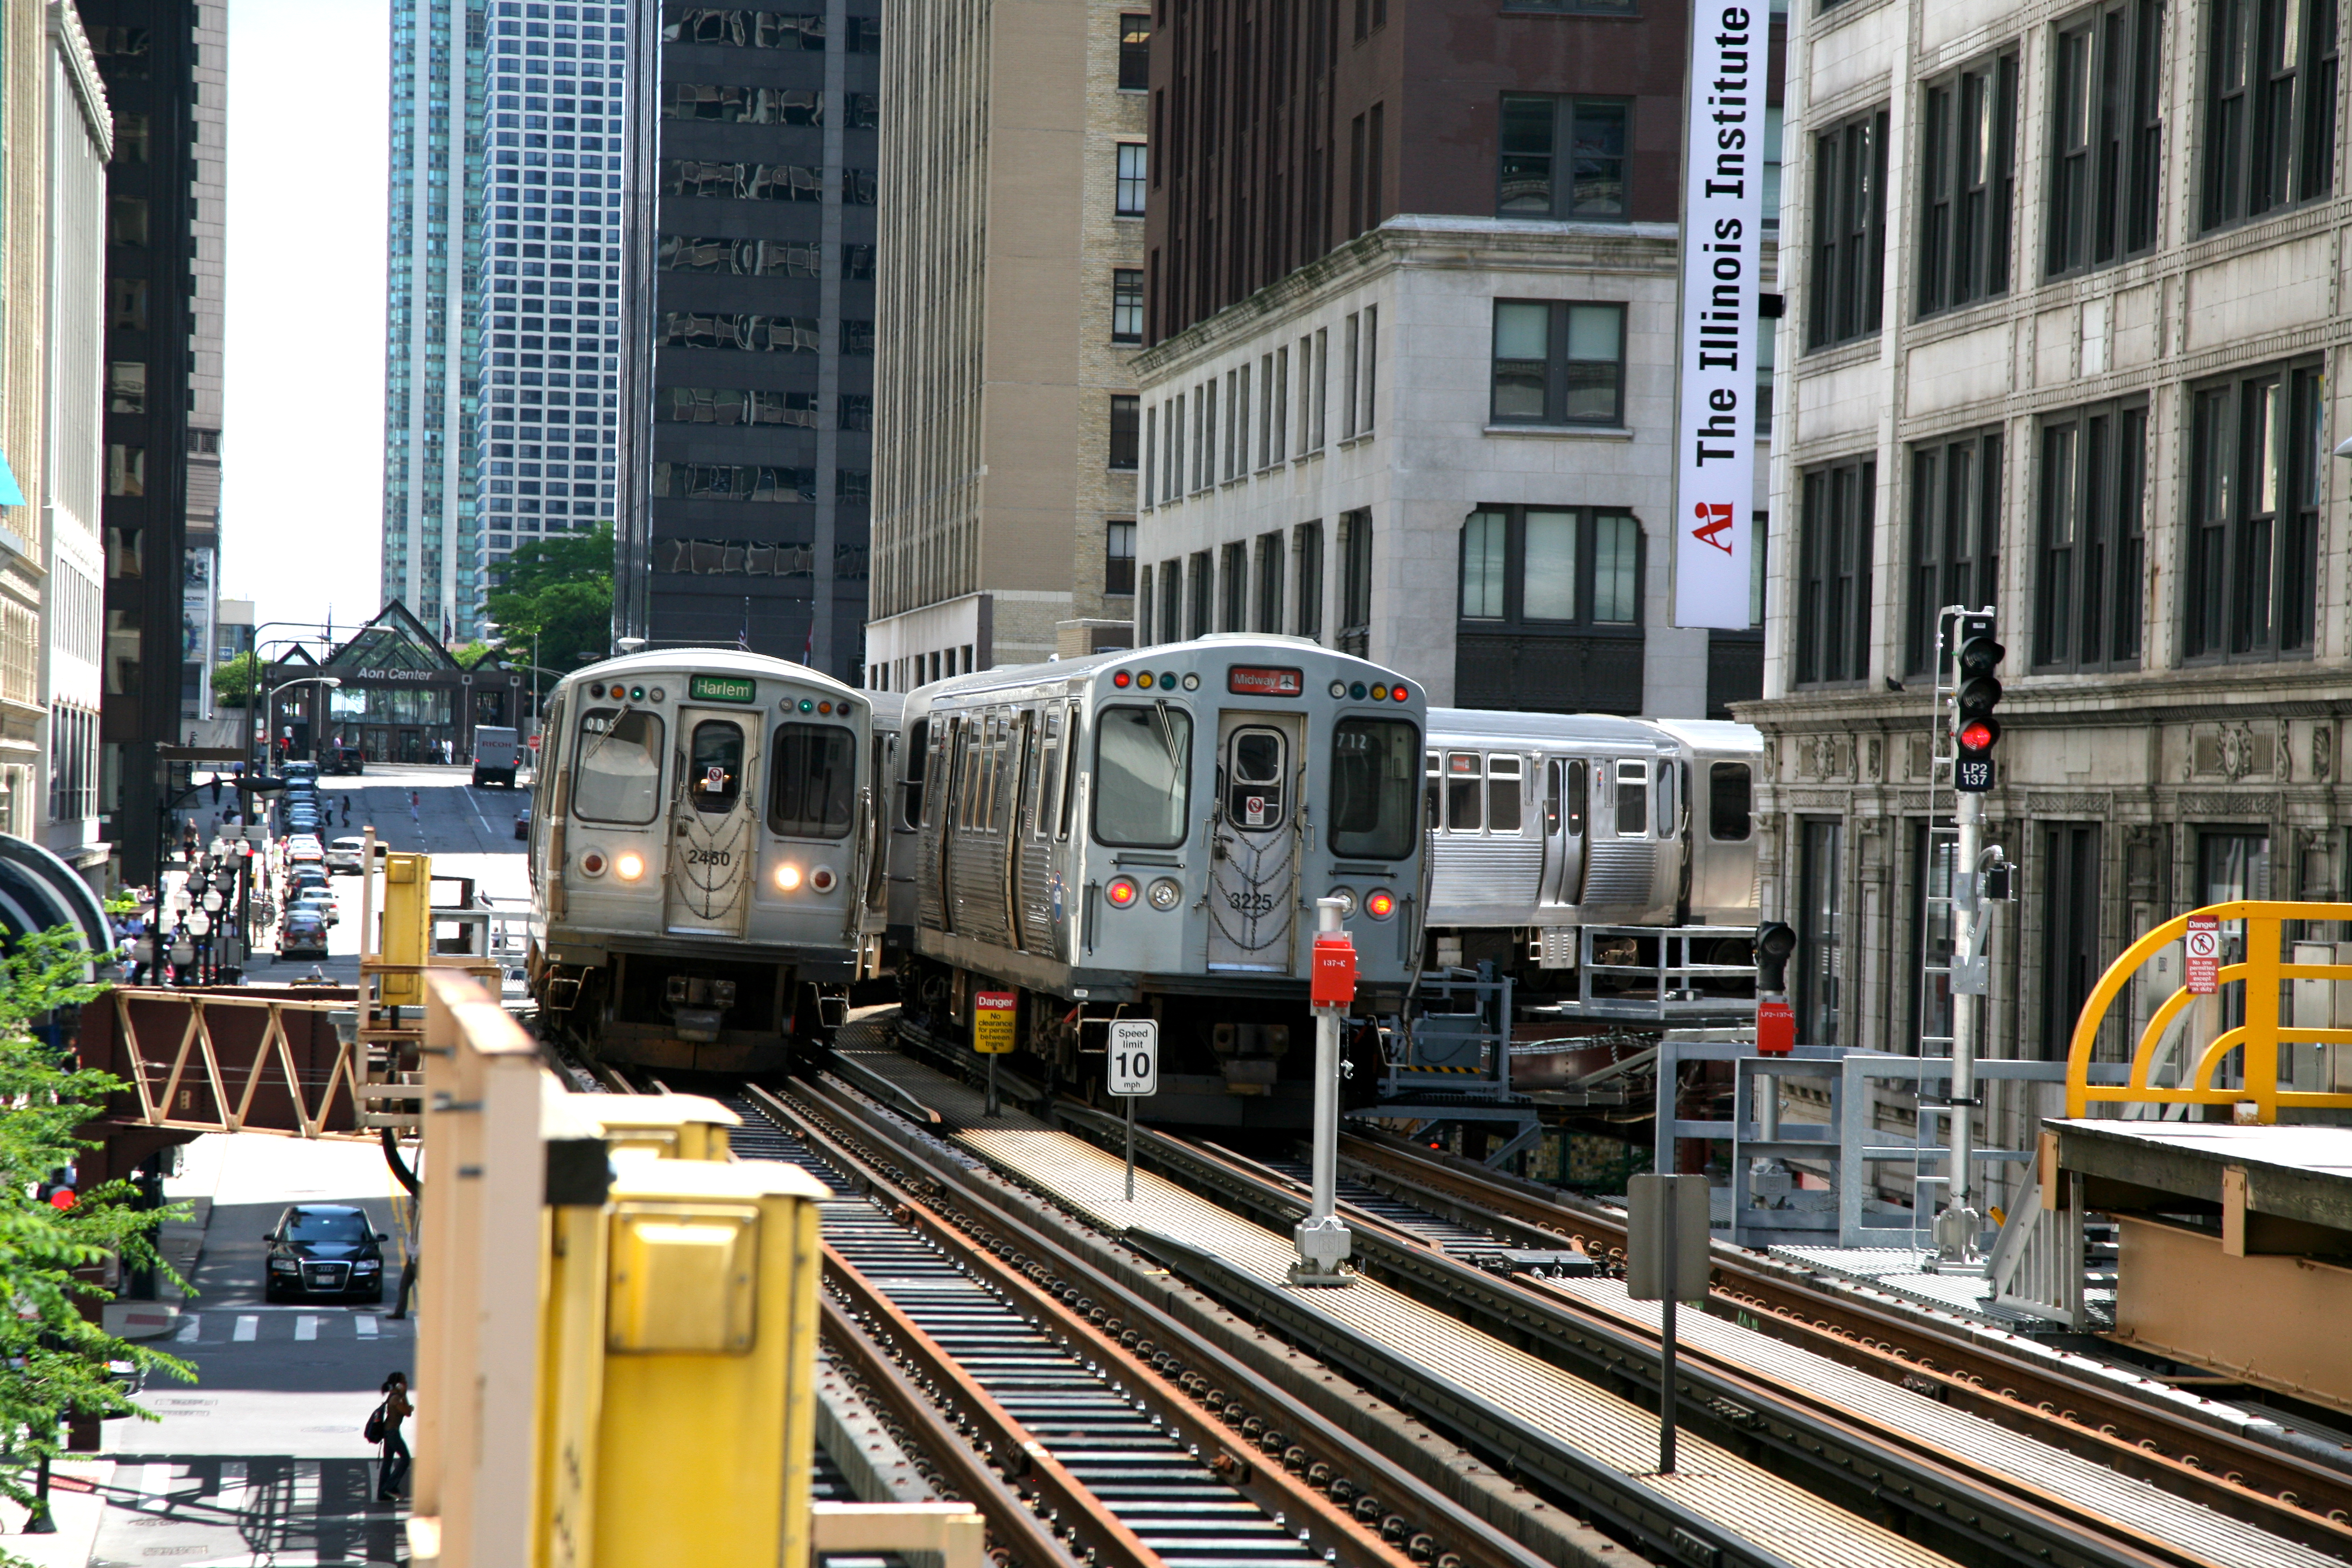
track, traffic, train, tram, transport, vehicle, train station, electricity, cable car, public transport, rail transport, land vehicle, residential area, rolling stock, metropolitan area, rapid transit